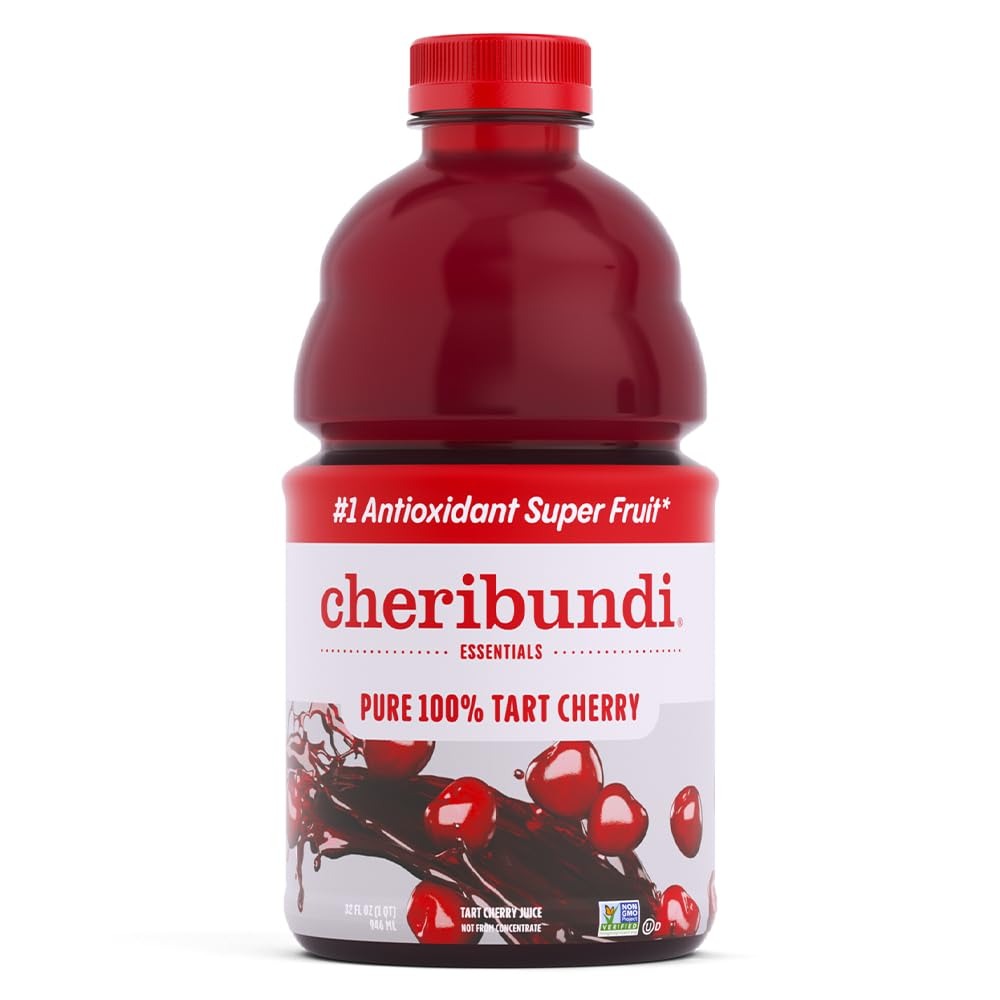
Item Name: Cheribundi 100% Tart Cherry Juice Pure | Unsweetened Tart Cherry Juice | Athletes Recovery Drink | Promotes Restorative Sleep, Muscle Recovery & Boosts Athletic Performance | 32 floz (6 Pack)
Bullet Point 1: MULTISERVE RECOVERY ROUTINE: Each 32oz bottle delivers 4 servings with 60 tart cherries and 100 calories each to support recovery, restful sleep, and muscle repair. Made from 100% tart cherry juice not from concentrate, this clean recovery drink helps reduce post-workout soreness—trusted by over 2000 college and pro sports teams.
Bullet Point 2: PROMOTES RESTORATIVE SLEEP: Tart cherries are superfruits that naturally contain melatonin, which supports better sleep excellence. Our Cheribundi tart cherry juice helps you fall asleep faster and enjoy deeper rest. Our sleep aid enhances muscle recovery and performance, while ensuring you wake up refreshed.
Bullet Point 3: FASTER MUSCLE RECOVERY: Our tart cherry juice recovery formula enhances endurance, promotes quicker healing for better performance, and helps your body absorb nutrients to minimize soreness. With daily consumption, it provides cumulative benefits by continuously reducing muscle discomfort, supporting long-term recovery, and improving overall athletic performance.
Bullet Point 4: BOOST PERFORMANCE & HEALTH: Rich in antioxidants and phytonutrients, our formula supports joints, and muscles, making Cheribundi tart cherry juice the go-to recovery drink for athletes.
Bullet Point 5: TRUSTED BY PROFESSIONAL ATHLETES: Utilized by dietitians and over 2000+ professional and college sports teams, Cheribundi is the top recovery drink for athletes, runners, cyclists, and fitness lovers. It supports muscle health, eases soreness, and keeps you at peak performance with tart cherry juice.
Value: 192.0
Unit: Fl Oz

Price: 30.925